Rose Feller

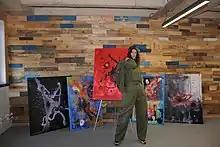
Rose Feller is in the atelier.

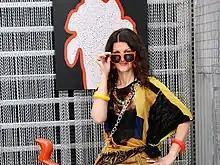
Rose Feller

Rose Feller also known as Rózsa Szűcs (born 1975) is a Hungarian maximalist artist, who works with multimedia and recycled material.